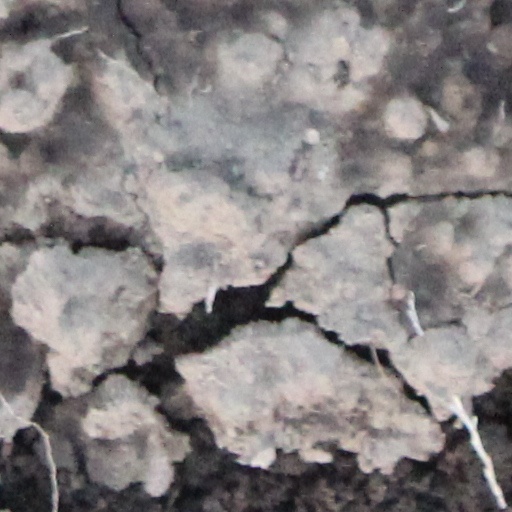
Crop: wheat